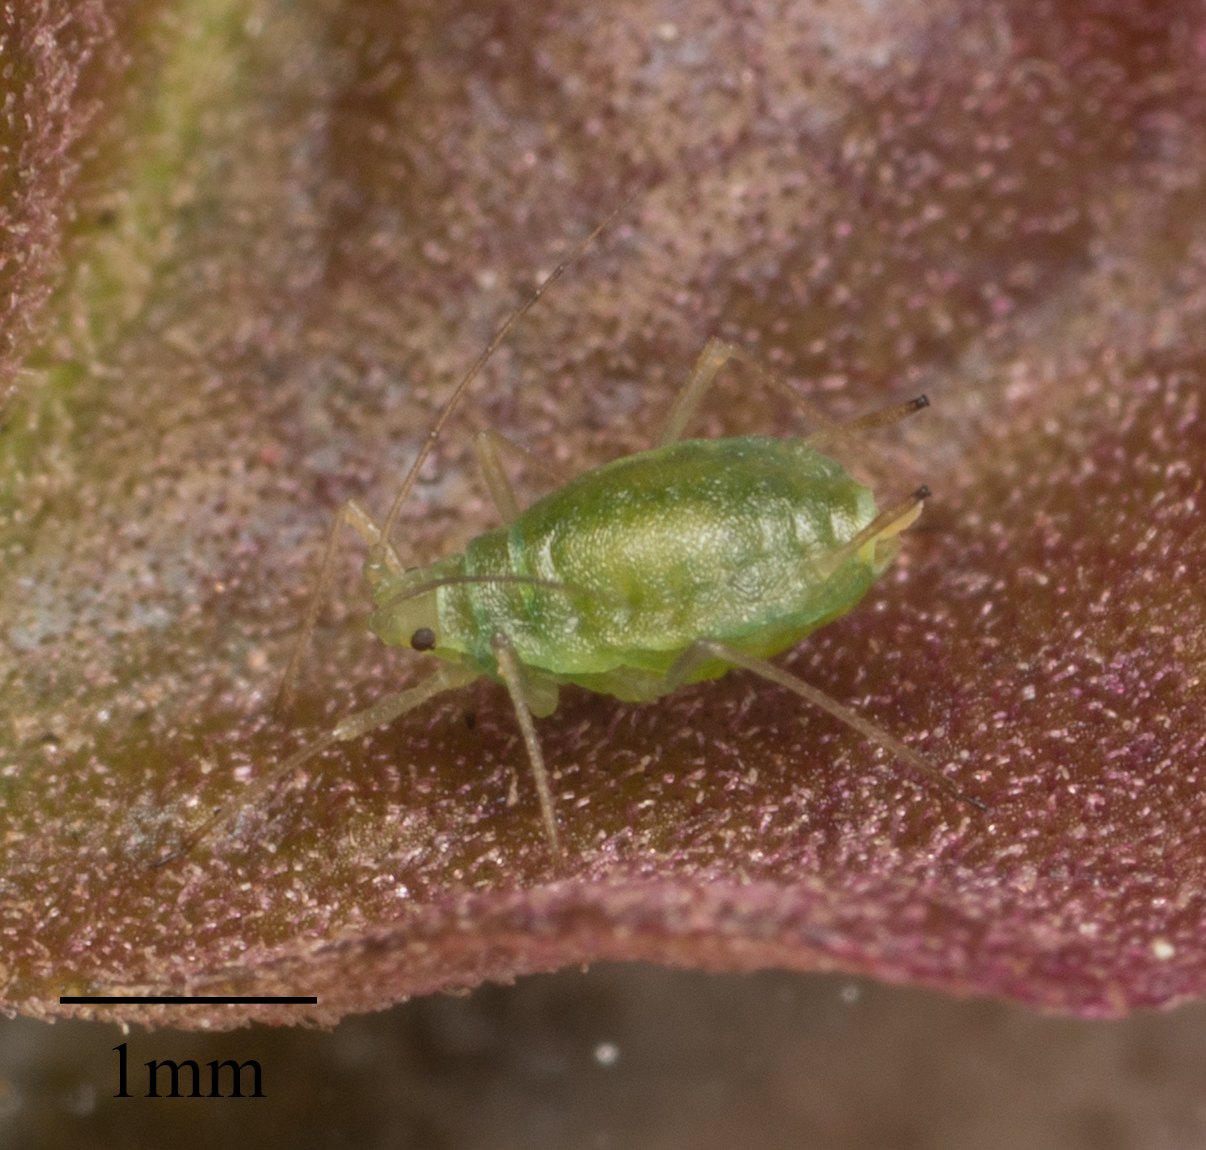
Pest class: green_peach_aphid